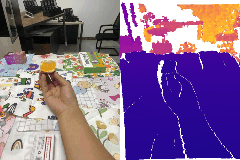
Label: orange